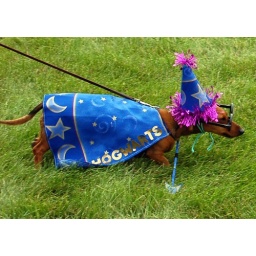
Lenny, in his Hogwarts cloak, wizard's hat and glasses